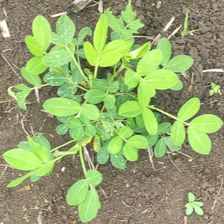
Weed species: Sicklepod_(Senna obtusifolia)